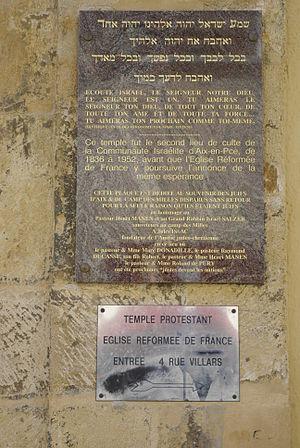
Plaque sur l'ancienne synagogue d'Aix-en-Provence (France)
L'histoire des Juifs en Provence et au Languedoc remonte au Iᵉʳ siècle. La présence de Juifs semble attestée par des vestiges archéologiques du Iᵉʳ siècle, tels qu'une lampe à huile ornée du chandelier à sept branches découverte en 1967 à Orgon.
Cette page propose un inventaire du patrimoine juif du Sud-Est de la France, et de la Principauté de Monaco, classé par région, département et par lettre alphabétique de communes.